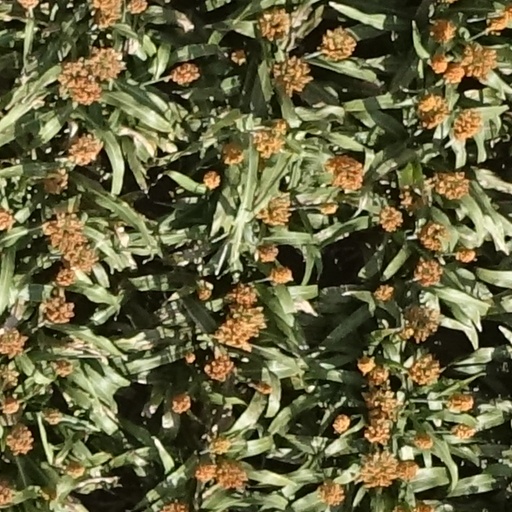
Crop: sorghum